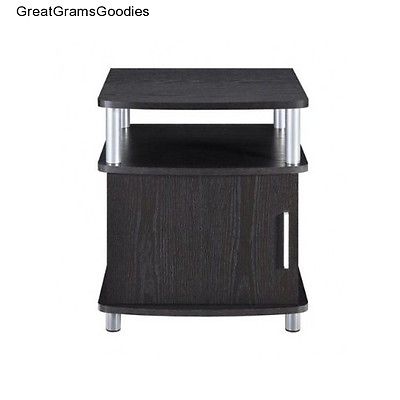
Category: table